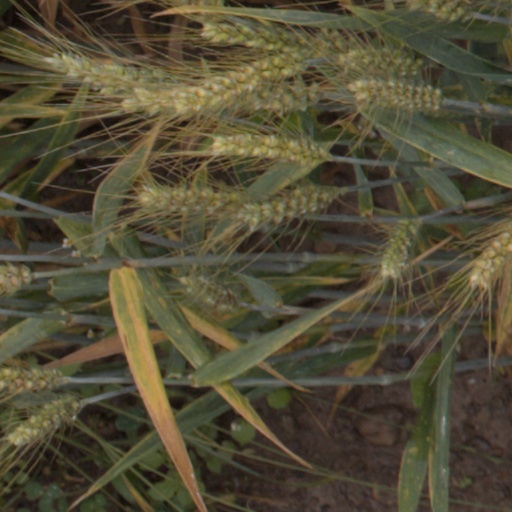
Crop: wheat